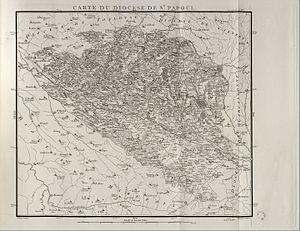
Carte du diocèse de St. Papoul, extraite de Diocèses de la province du Languedoc (1781)
Liste des évêques de Saint-Papoul